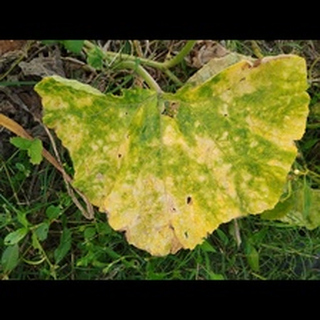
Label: pumpkin_mosaic_disease